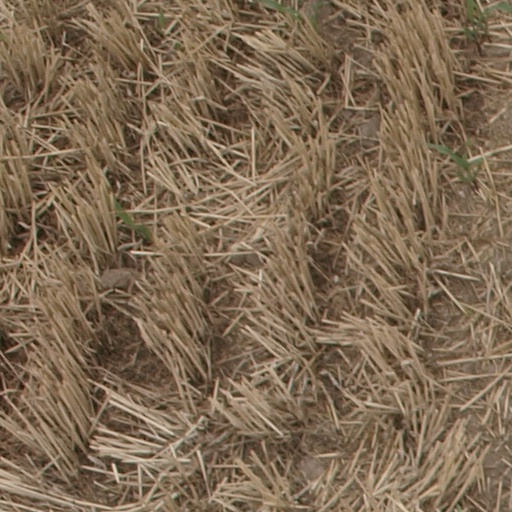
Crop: maize; corn